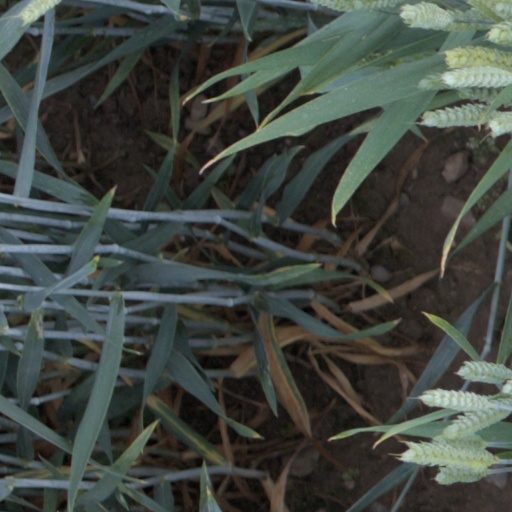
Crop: wheat